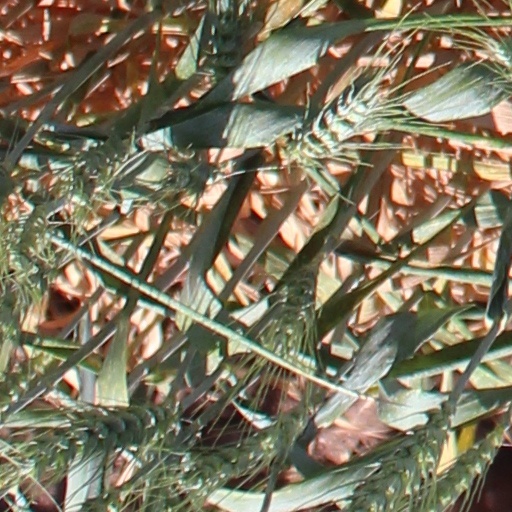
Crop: wheat